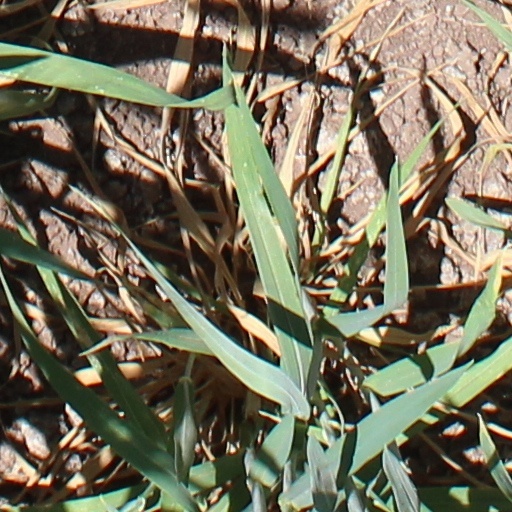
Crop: wheat